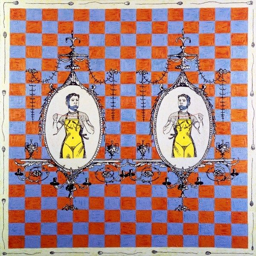
printmaking artist on snapshots and vernacular photography